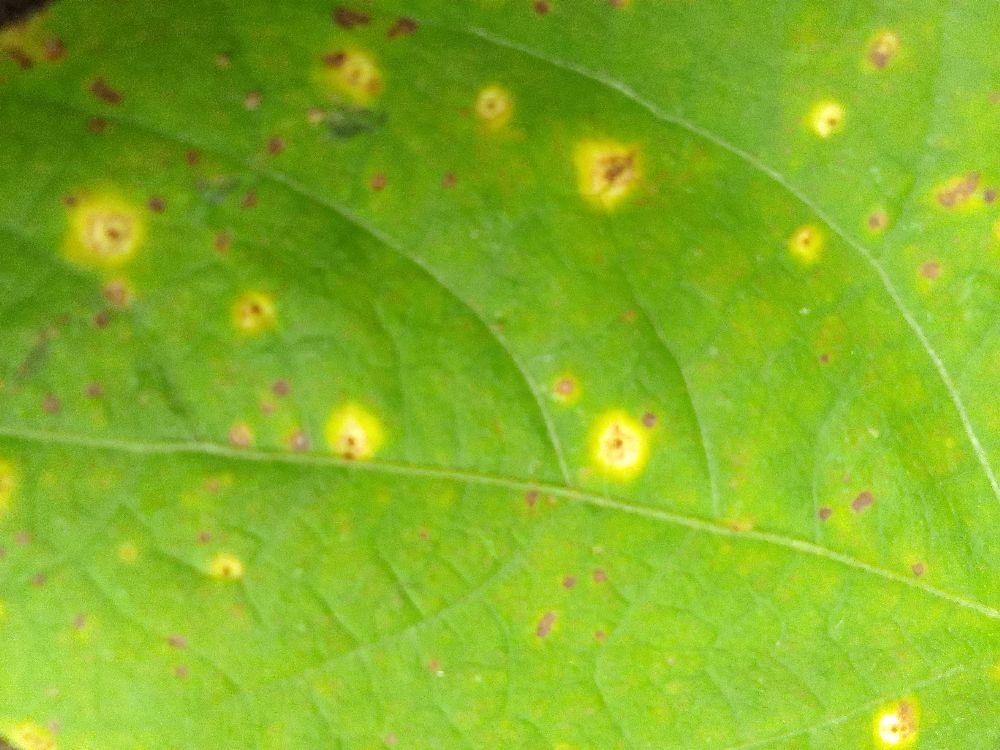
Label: rust